Glenn Hoffman

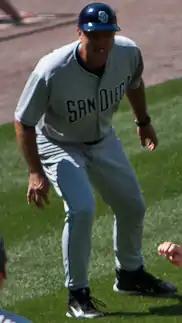
Hoffman with the San Diego Padres in 2011

Glenn Edward Hoffman (born July 7, 1958) is an American former professional baseball shortstop, coach, and manager. Hoffman had a nine-year playing career in Major League Baseball (MLB), and served as the manager of the Los Angeles Dodgers for the last 88 games of the season in 1998. A native of Orange, California, he is the older brother of Hall of Fame closer Trevor Hoffman.